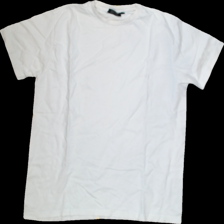
View: front
Type: T-shirt
Category: Ladies
Brand: Not Applicable
Colors: White
Material: 100%cotton
Size: M
Trend: No trend
Stains: No
Price range: 50-100
Recommended usage: Reuse